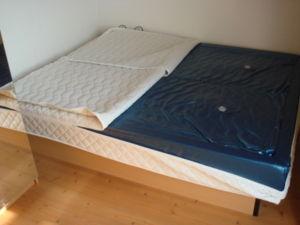
Un lit à eau ou lit d'eau est un lit ou un matelas rempli d'eau. Des lits à eau à usage médical sont signalés à plusieurs reprises au XIXᵉ siècle. La version moderne, inventée à San Francisco en 1967 et brevetée en 1971, est devenue extrêmement populaire dans les États-Unis des années 1970, en accord avec l'esprit hédoniste de cette période.